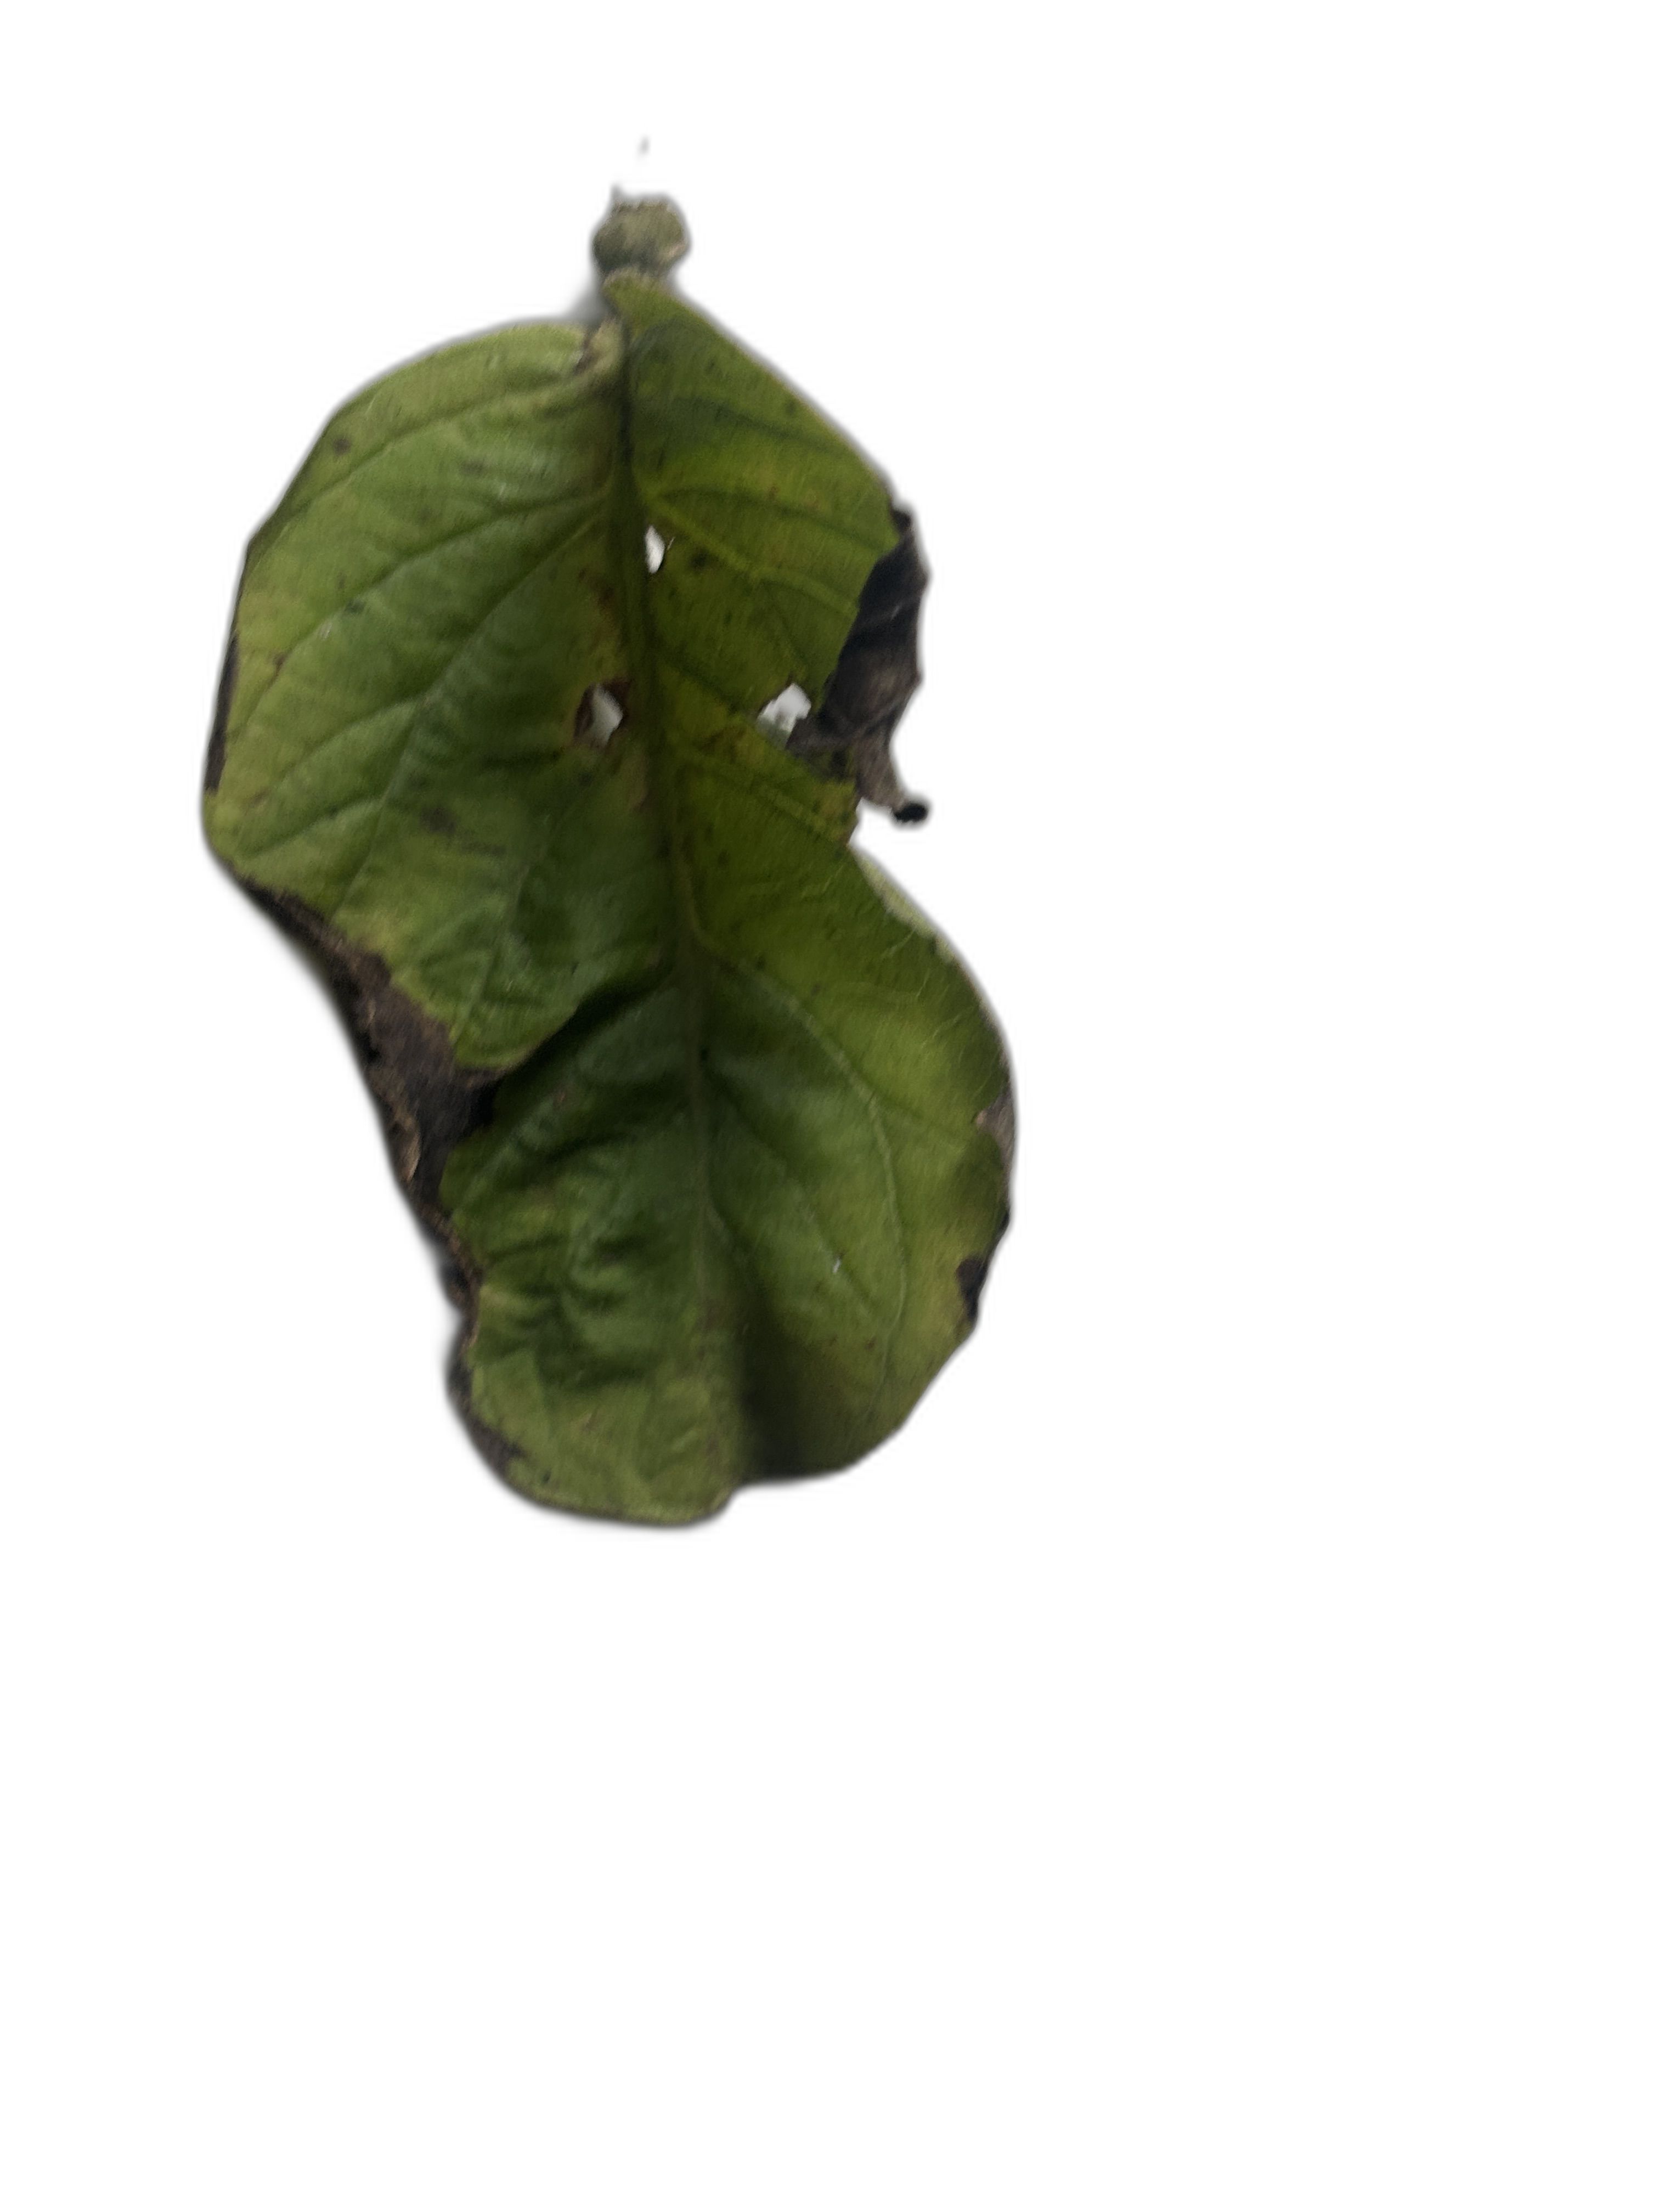
Plant part: leaf
Disease: Canker